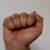
The image shows a hand gesture representing the letter 'A' in Indian Sign Language.